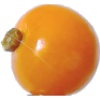
Label: physalis